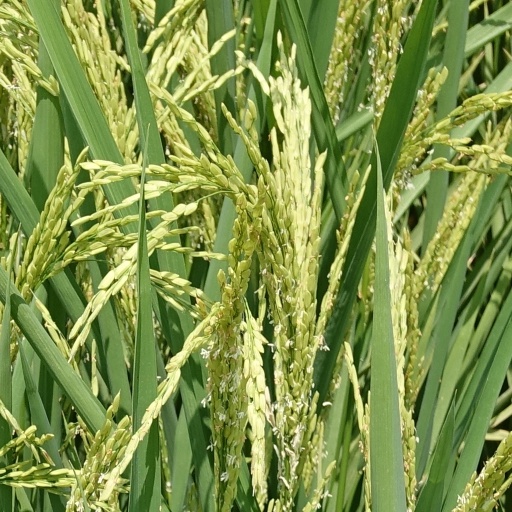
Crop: rice